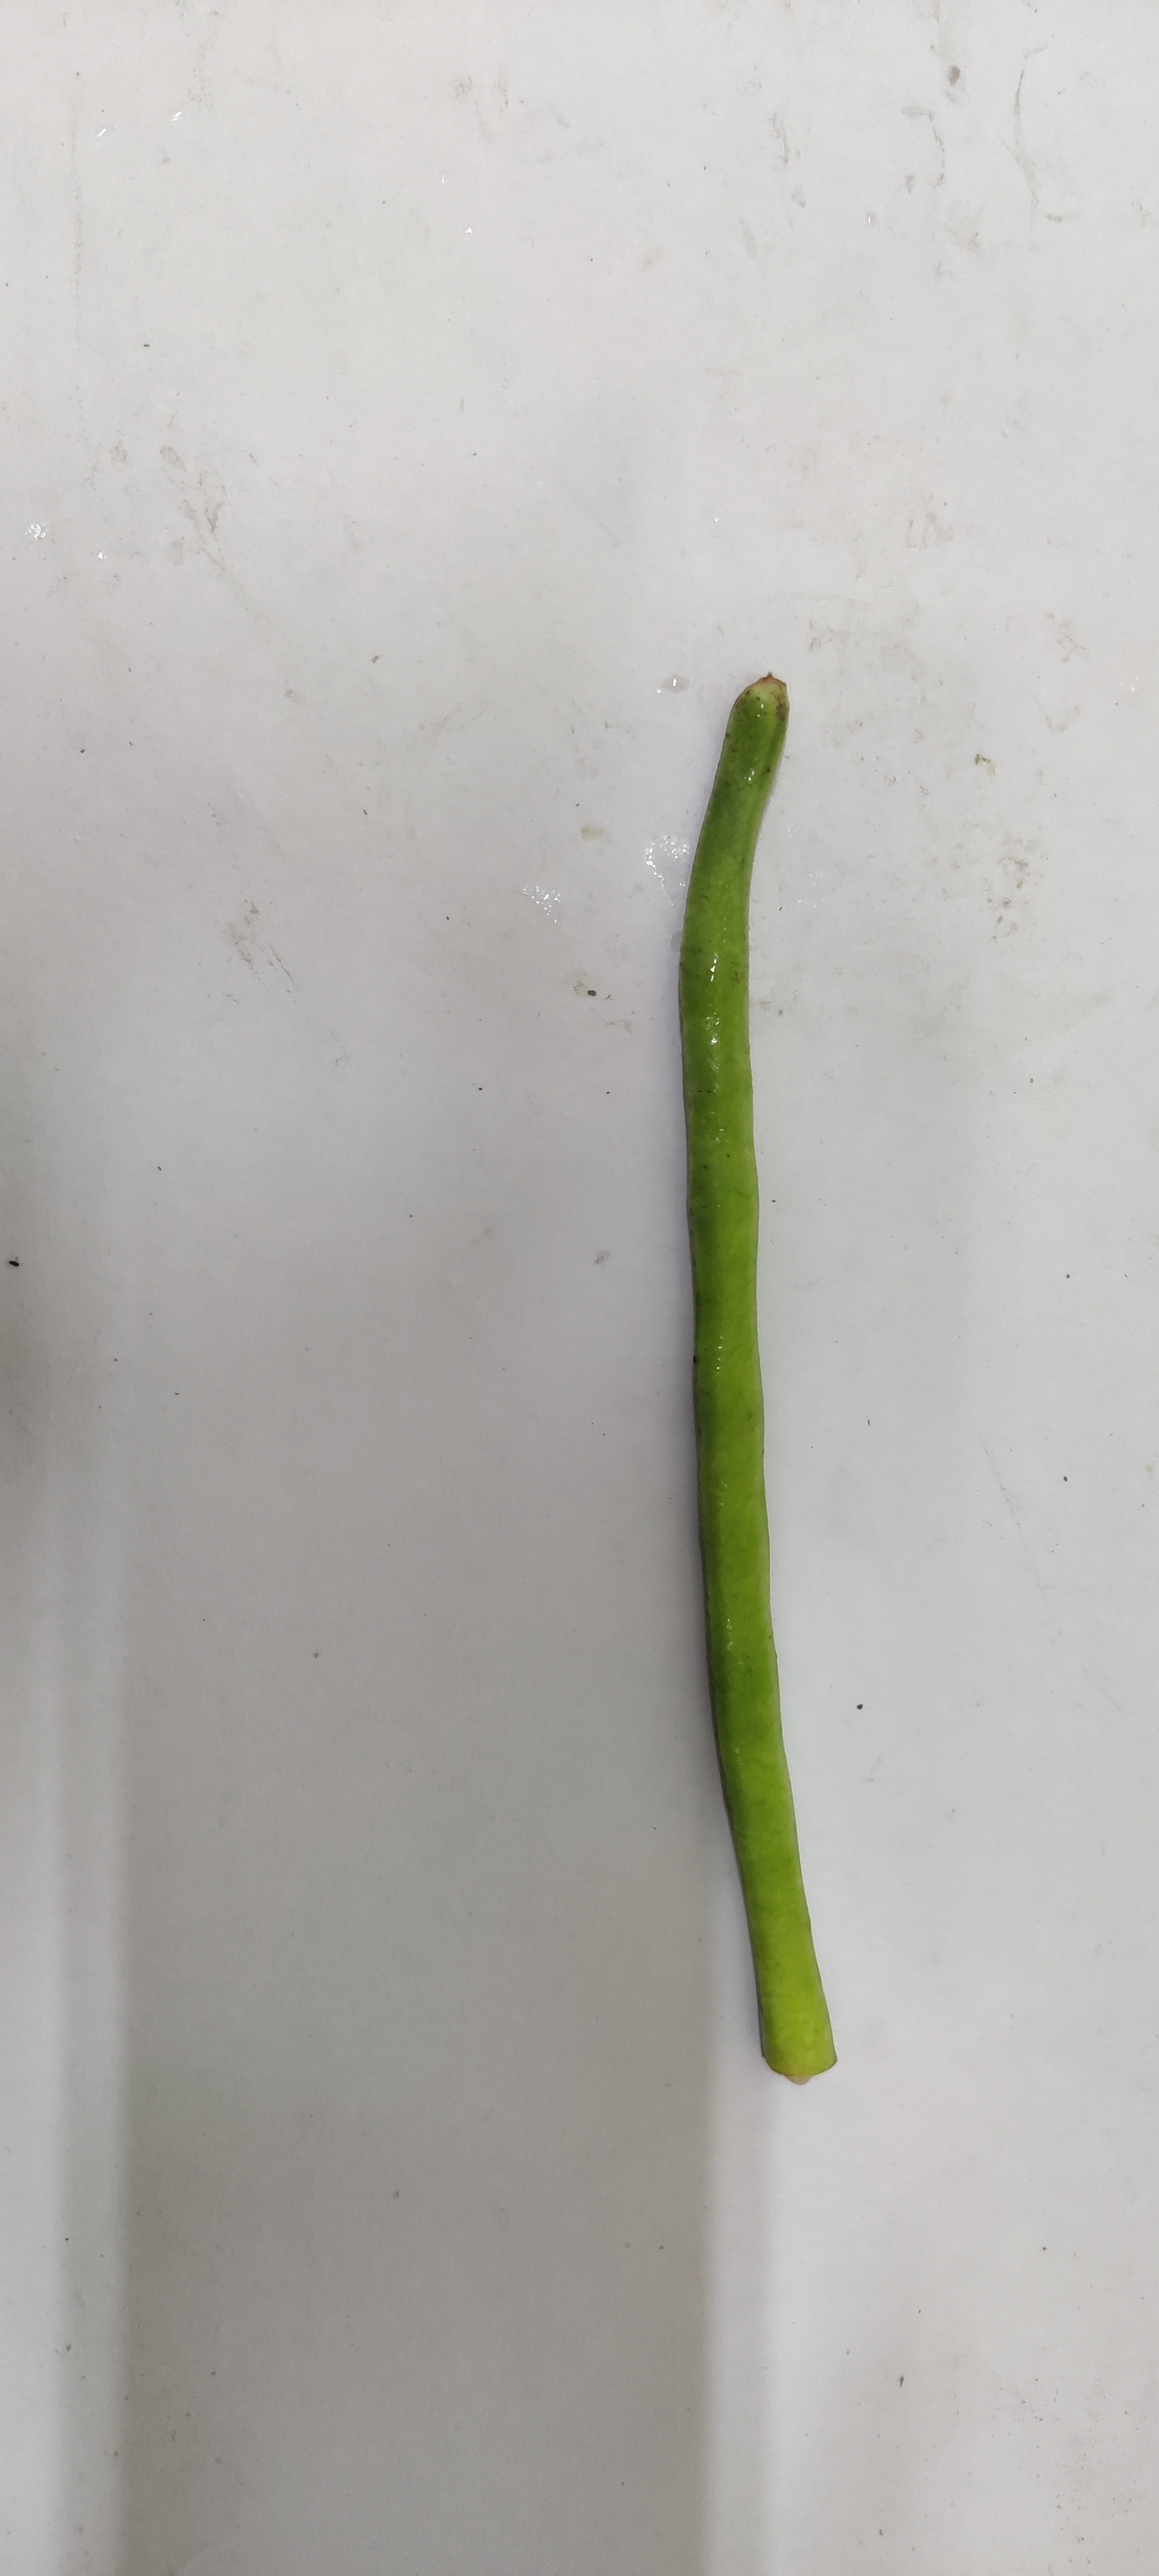
Crop: Cowpea
Condition: Fresh